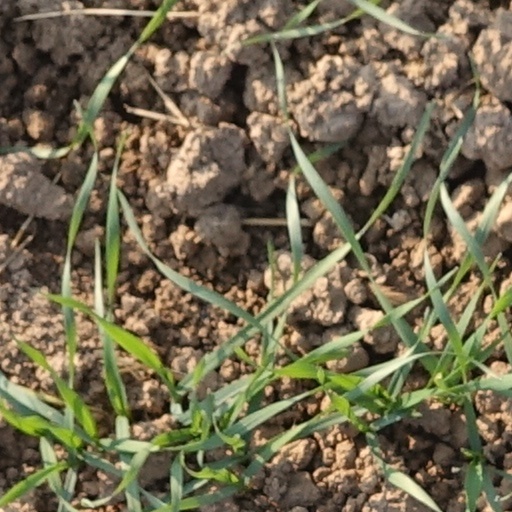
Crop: wheat